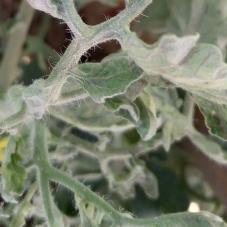
Crop: Tomato
Condition: virosis-d